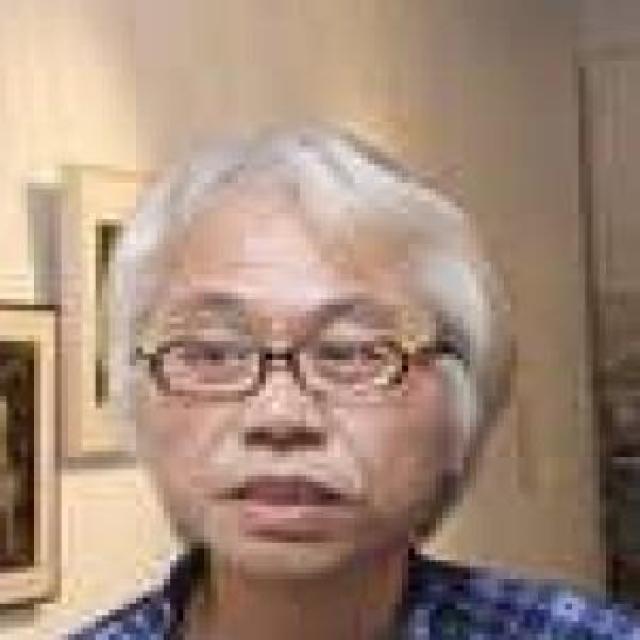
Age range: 45-64